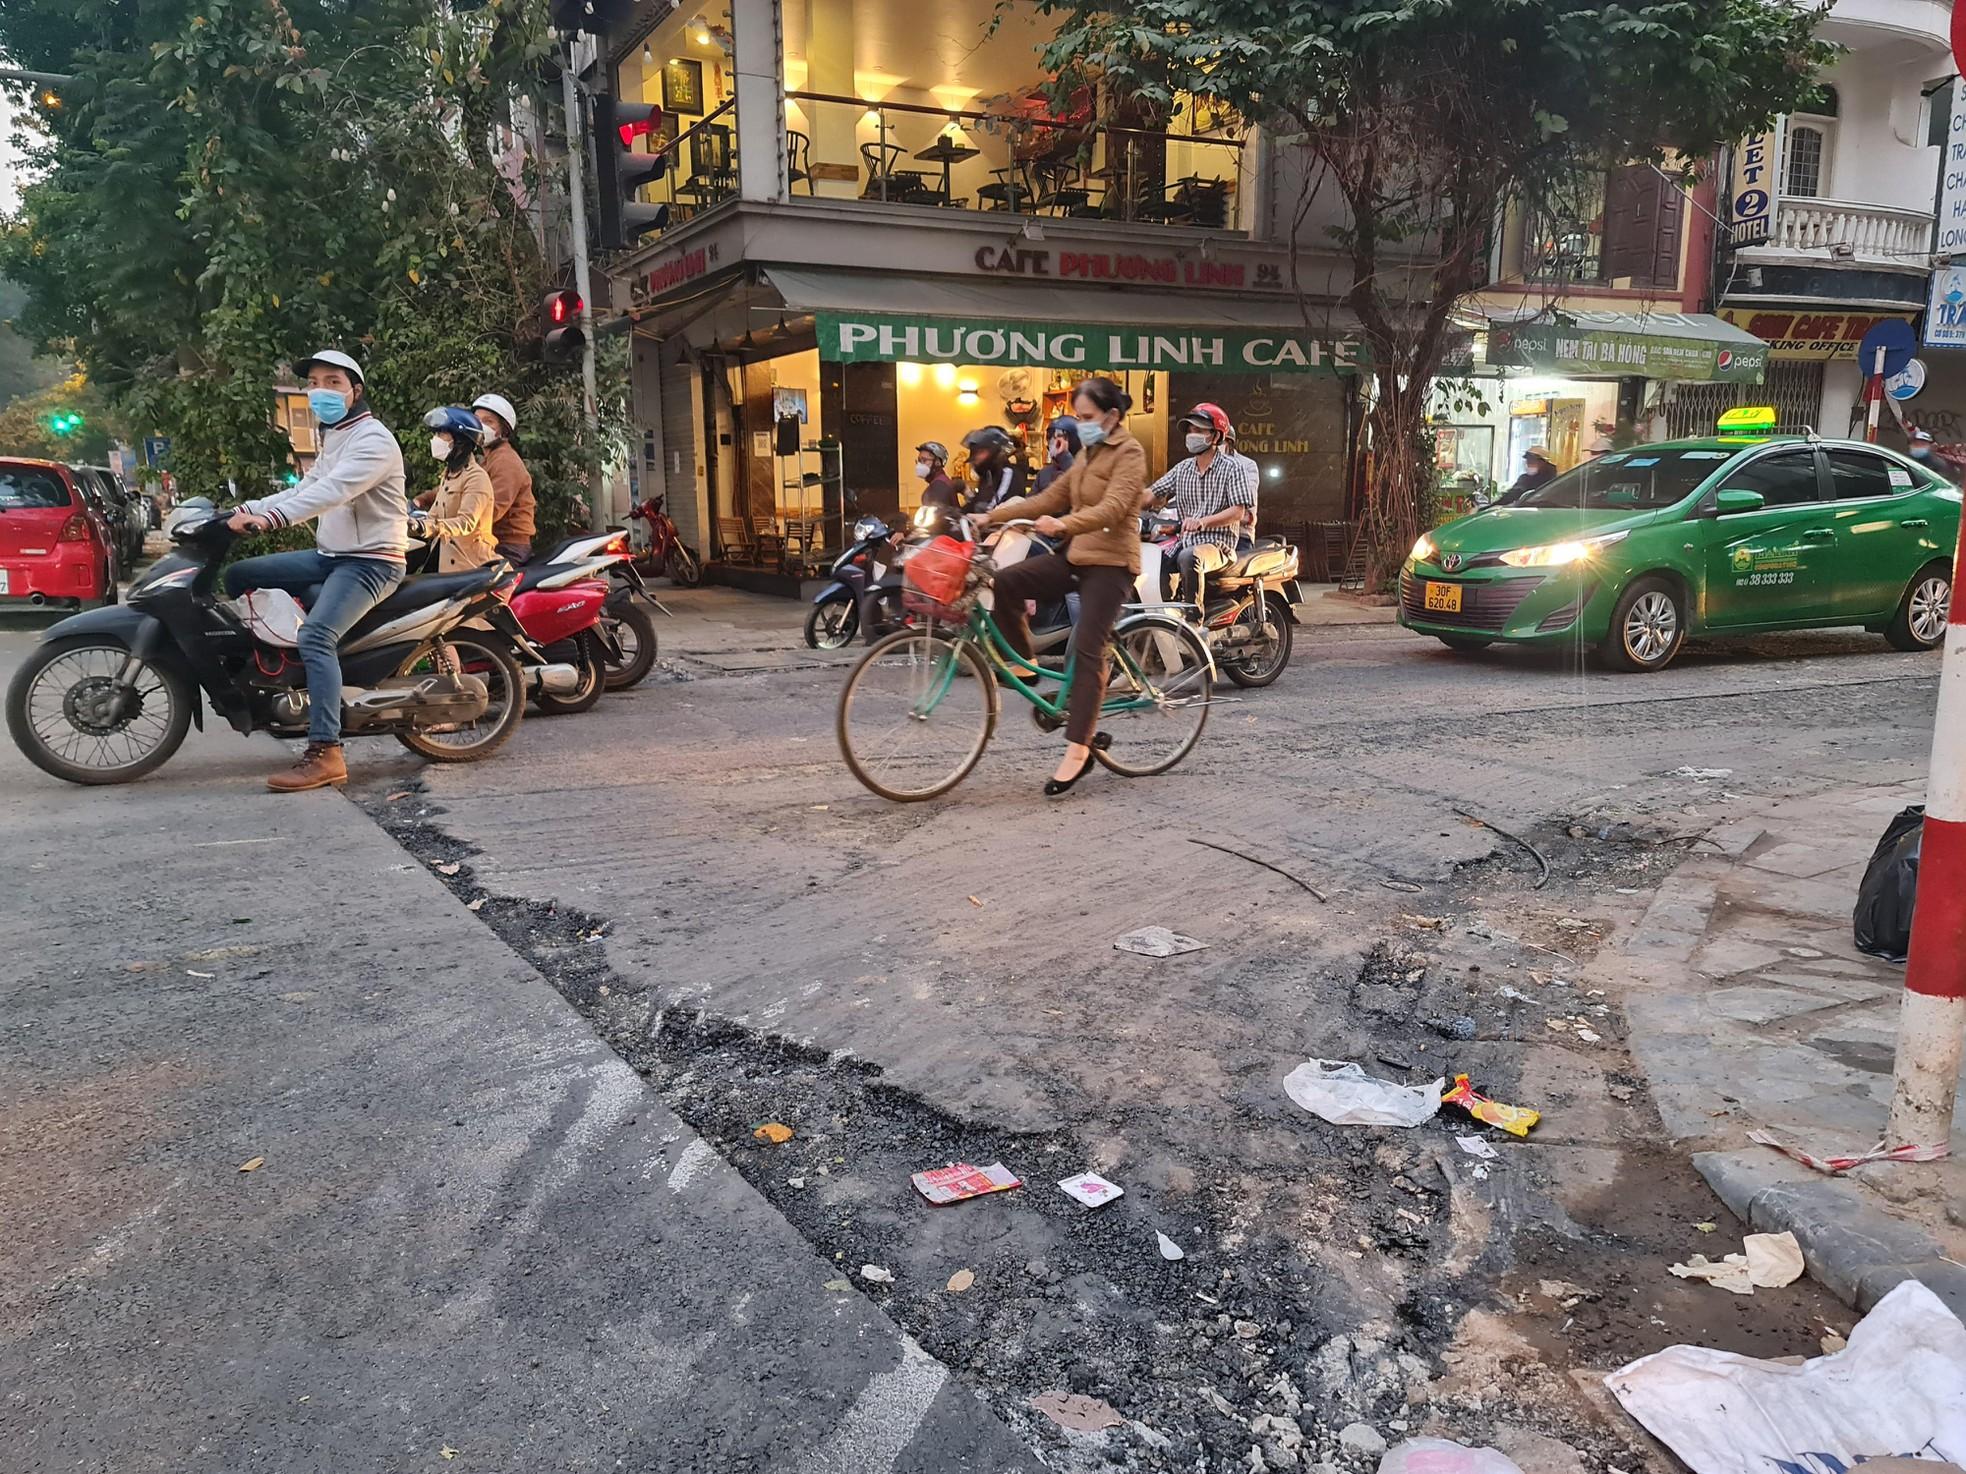
có một chiếc xe đạp đang di chuyển ở trên đường